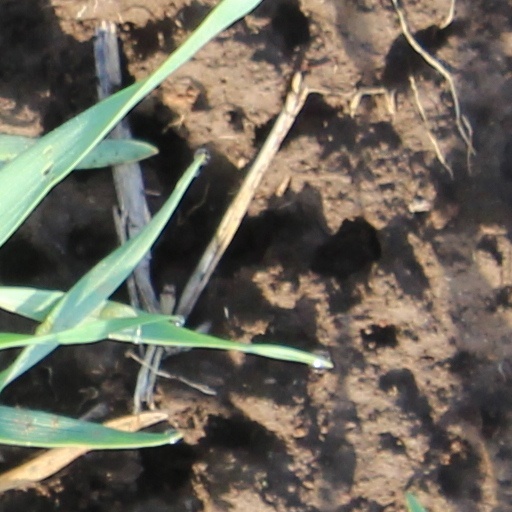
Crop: wheat